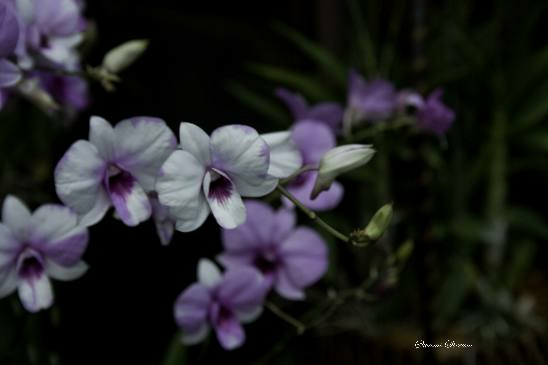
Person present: No